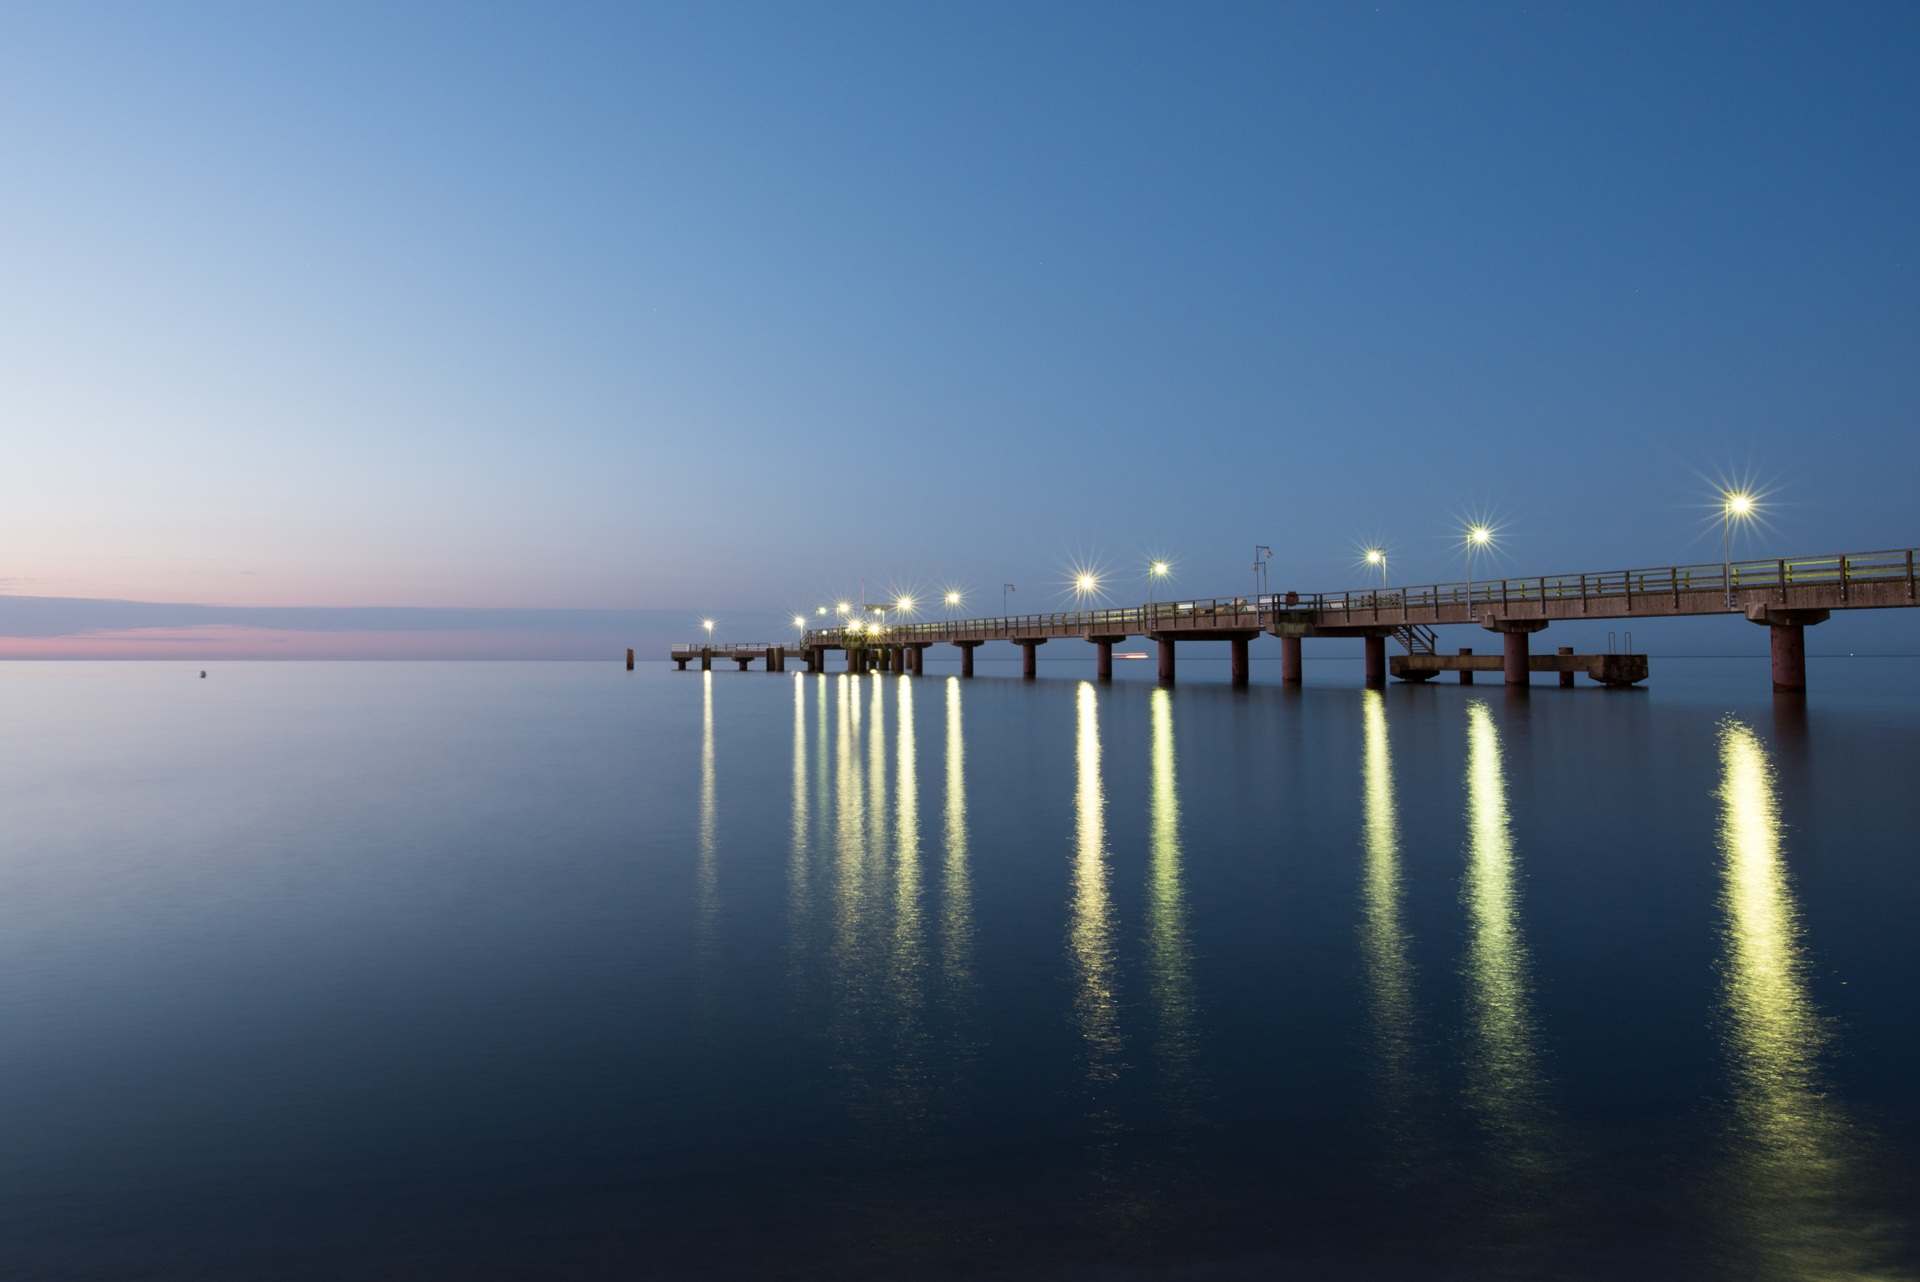
sea, water, horizon, dock, sunrise, sunset, bridge, morning, dawn, pier, river, dusk, evening, twilight, reflection, island, lanterns, baltic sea, sea bridge, g hren, rugen, atmospheric phenomenon, nonbuilding structure